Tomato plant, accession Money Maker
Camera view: horizontal (90 deg, fisheye); turntable rotation: 180 degrees
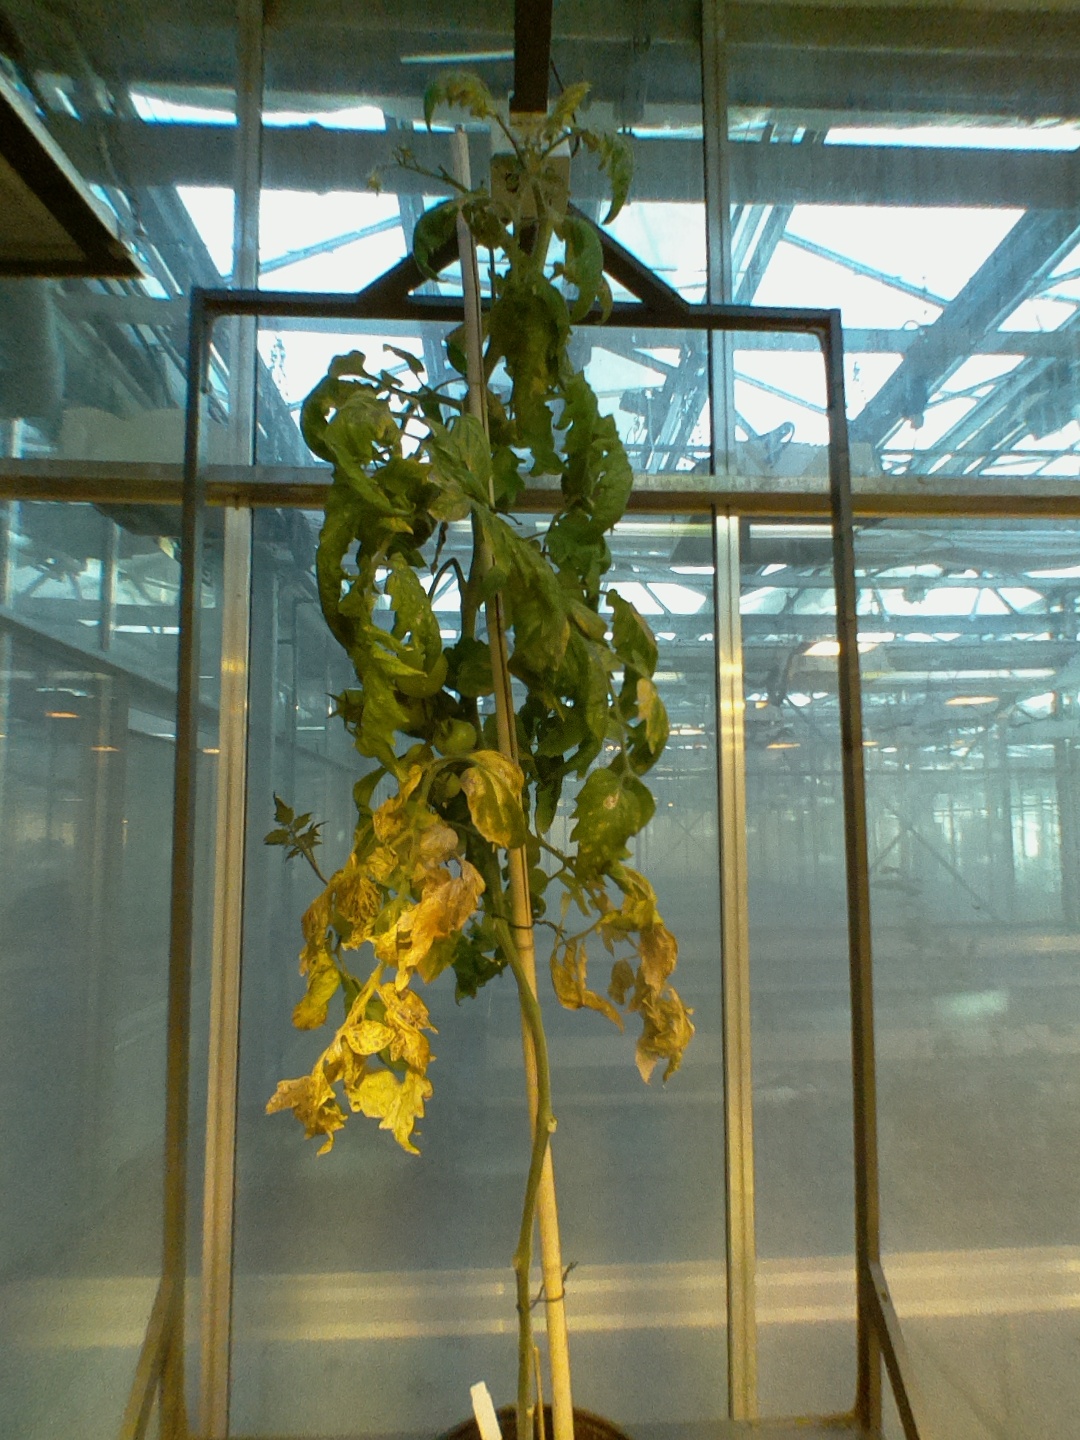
BBCH growth stage 78: 80% -90% of final fruit size